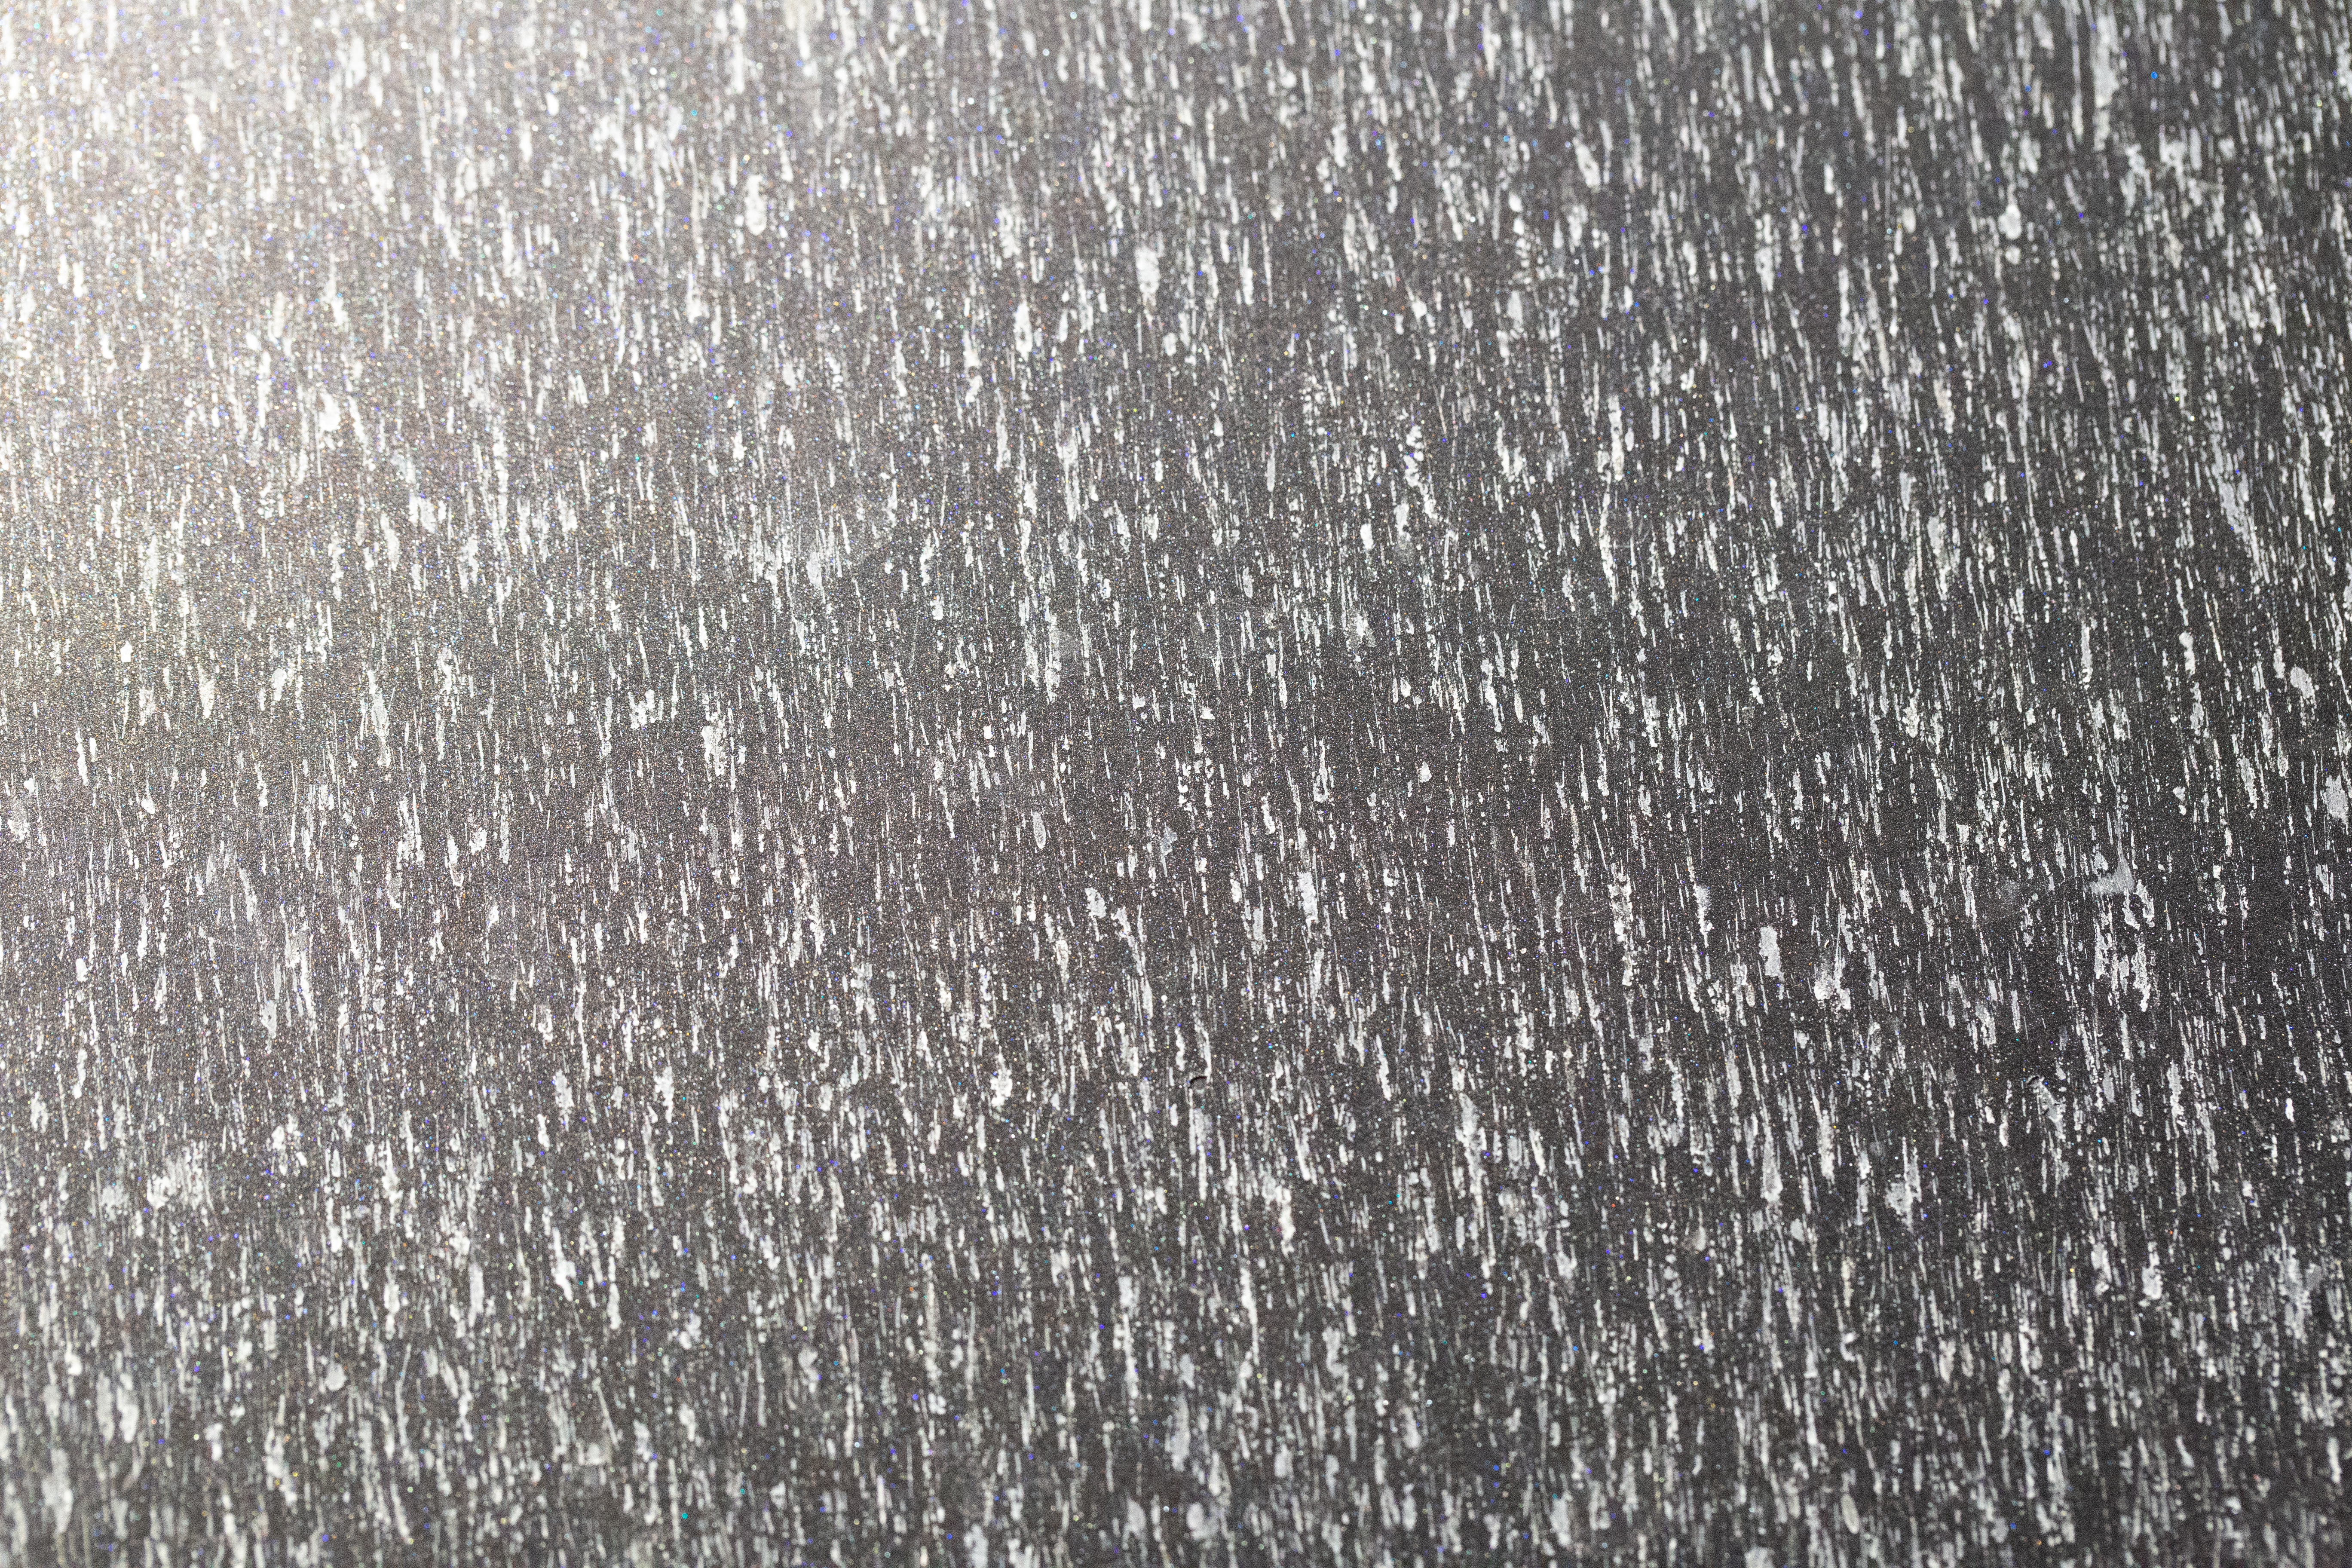
metal, silver, rain